Climate inertia

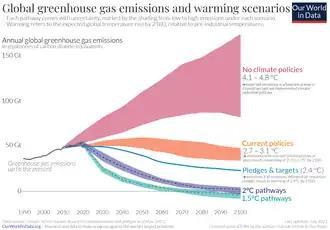
Societal elements of inertia work to prevent abrupt shifts within pathways of greenhouse gas emissions, while physical inertia of the Earth system acts to delay the surface temperature response.

Climate inertia or climate change inertia is the phenomenon by which a planet's climate system shows a resistance or slowness to deviate away from a given dynamic state. It can accompany stability and other effects of feedback within complex systems, and includes the inertia exhibited by physical movements of matter and exchanges of energy. The term is a colloquialism used to encompass and loosely describe a set of interactions that extend the timescales around climate sensitivity. Inertia has been associated with the drivers of, and the responses to, climate change.